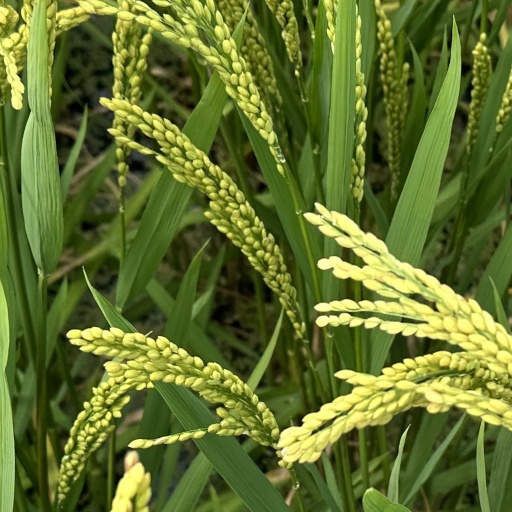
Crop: rice